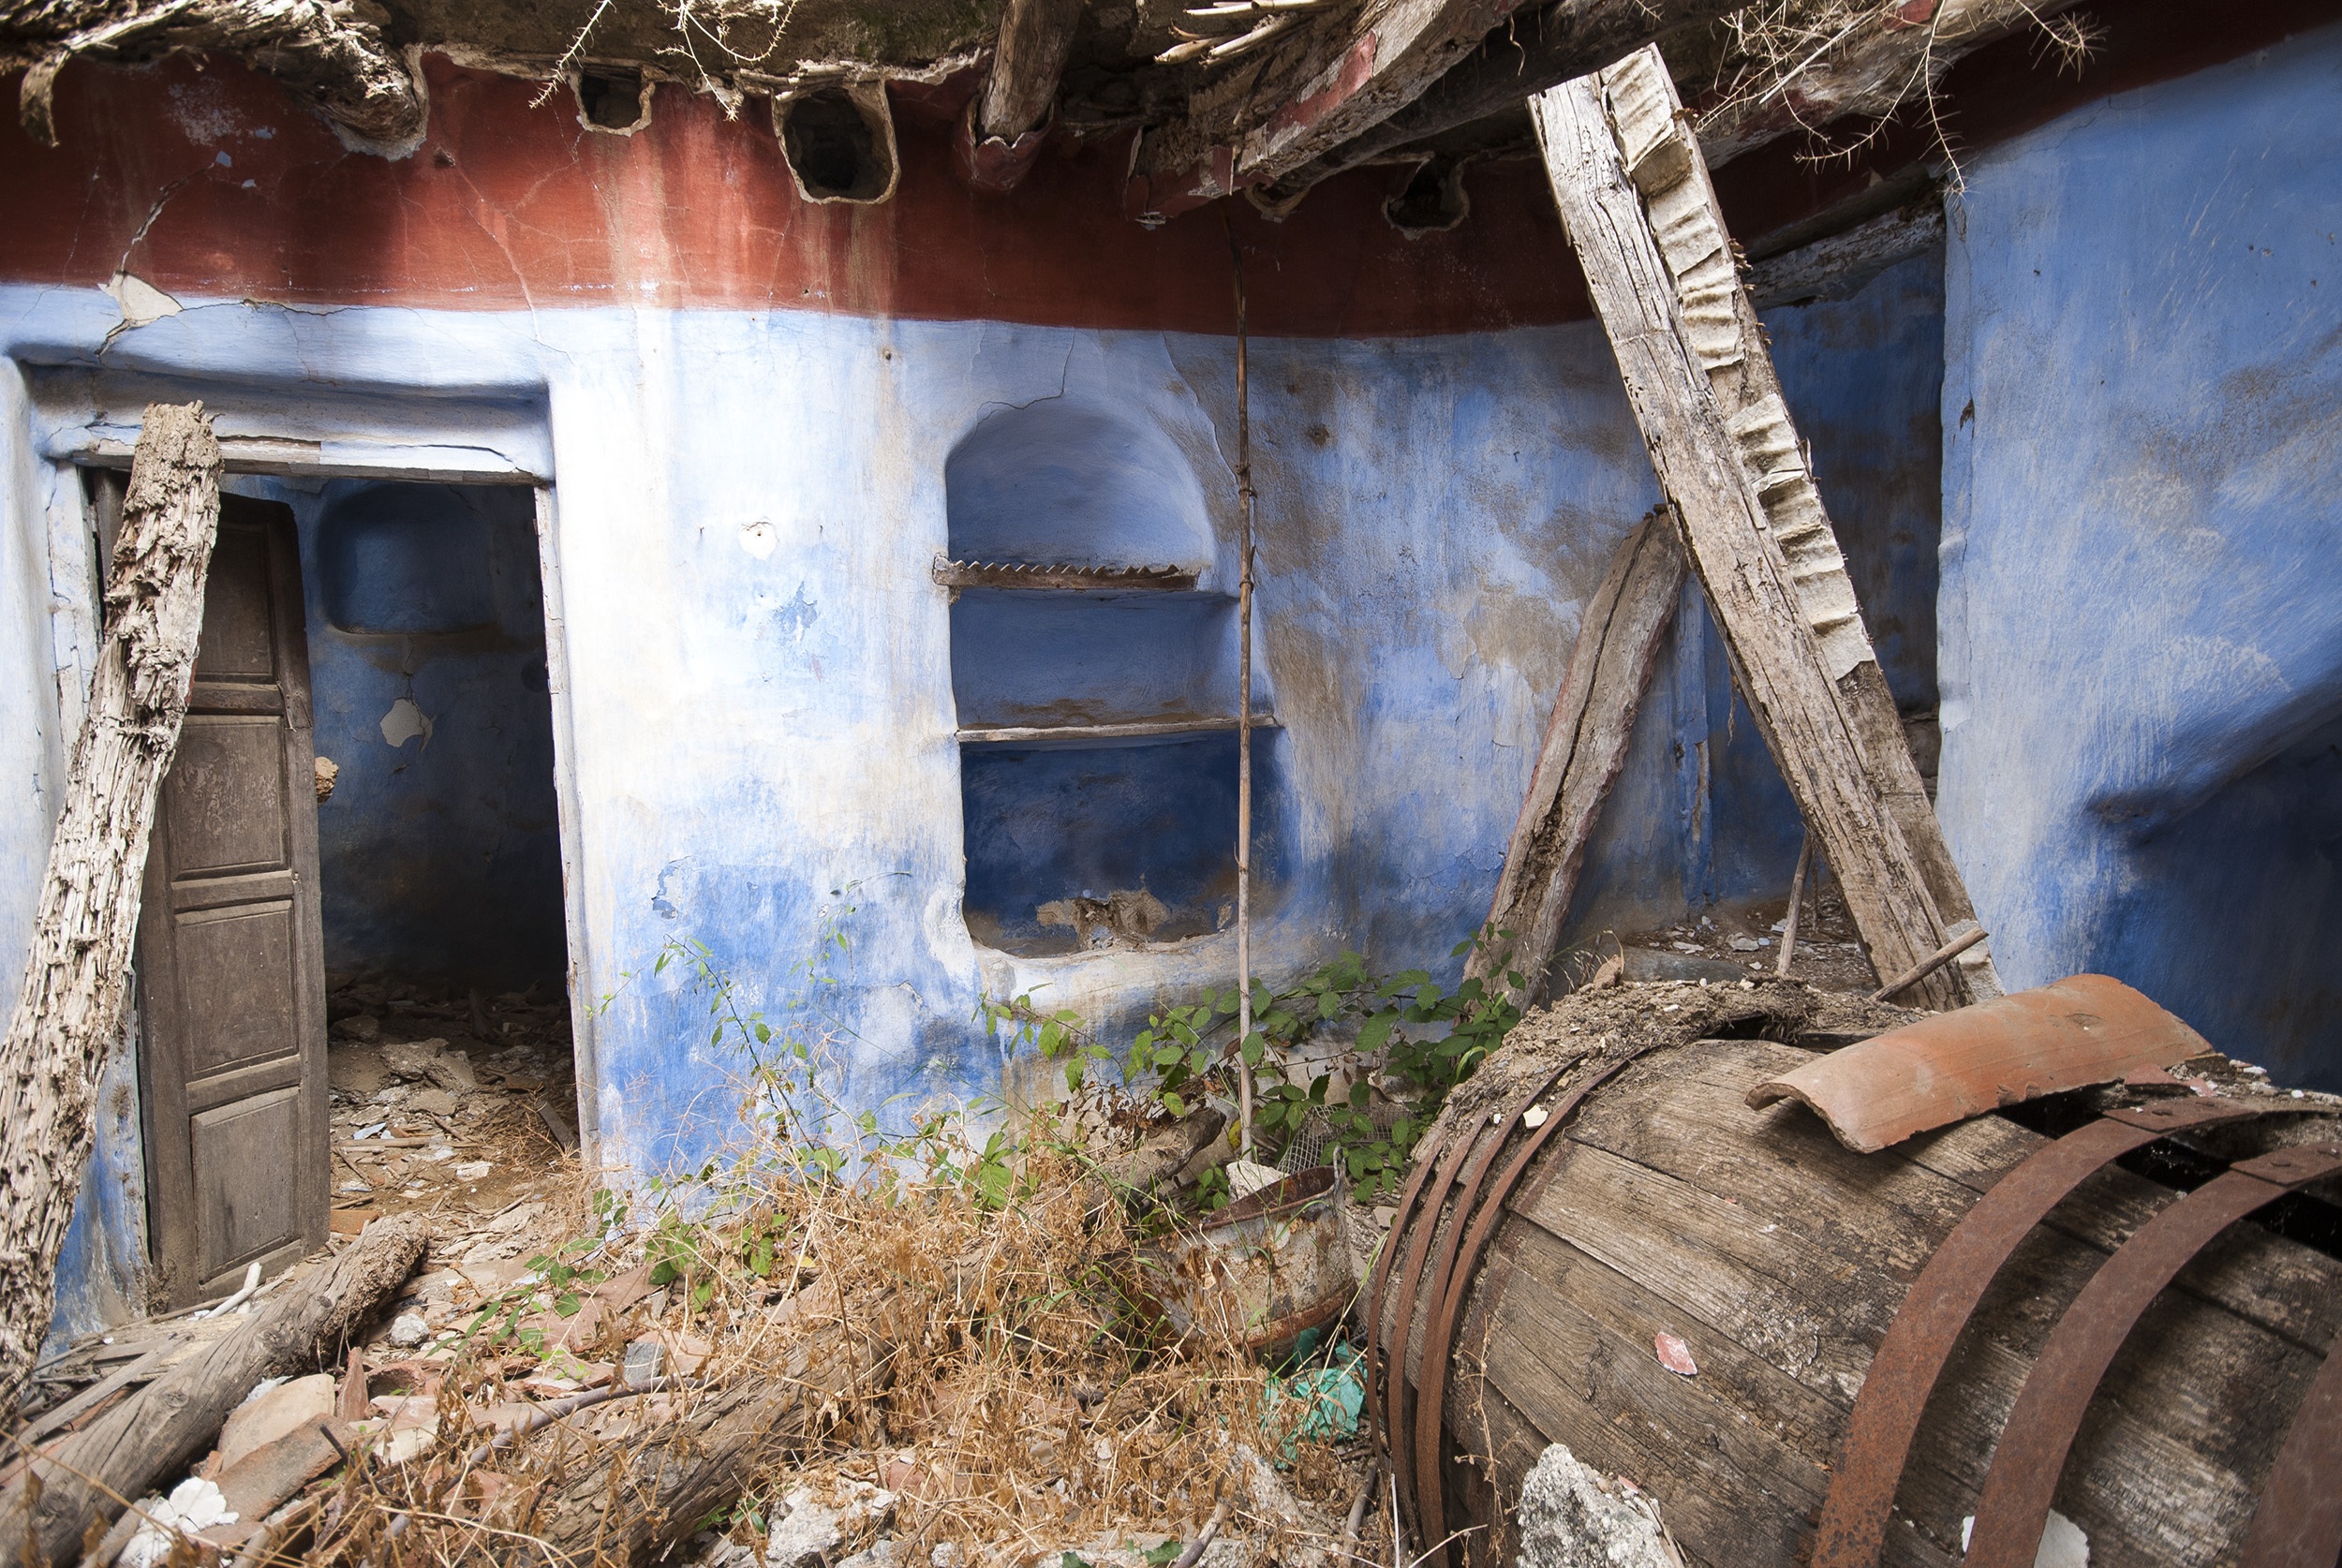
wood, old, rustic, rural, broken, abandoned, industry, barrel, ruins, winery, rusticrural